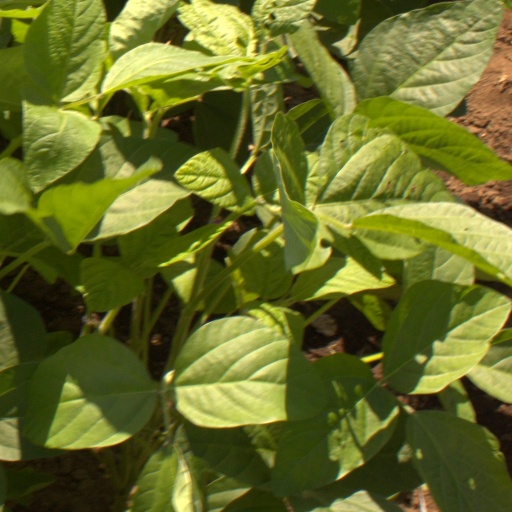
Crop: soybean